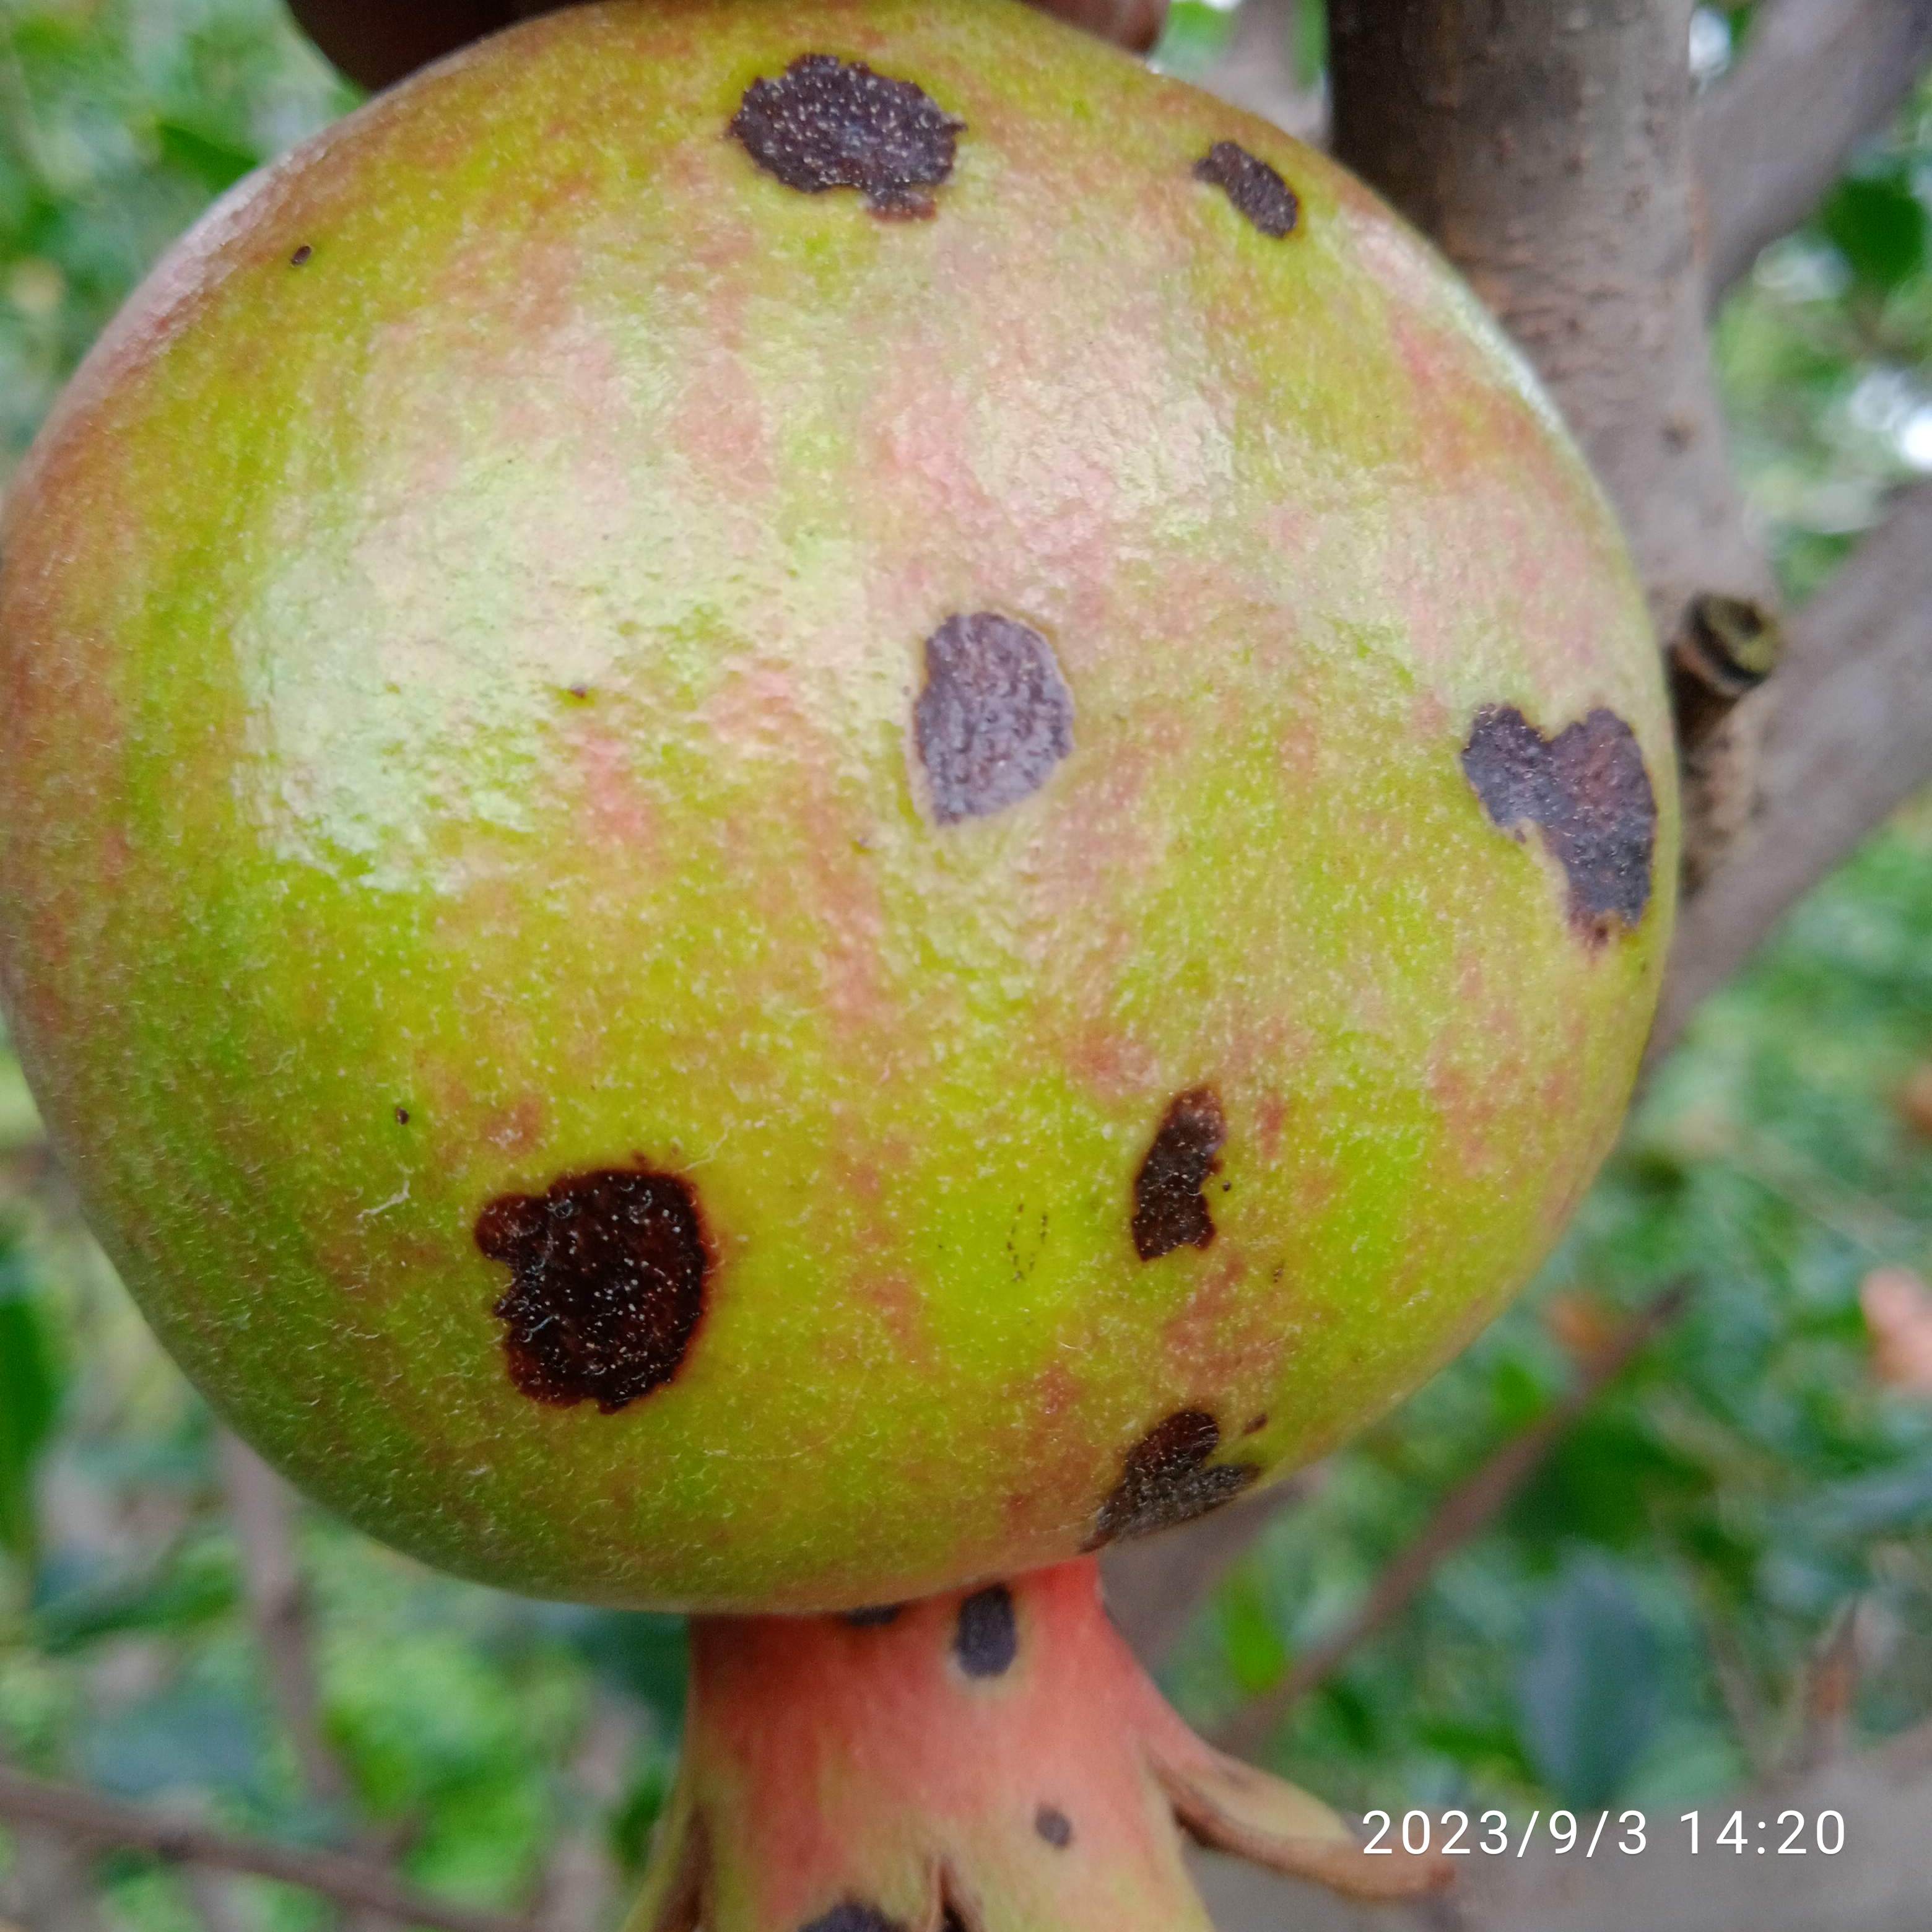
Label: Anthracnose